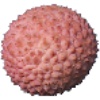
Label: Lychee 1